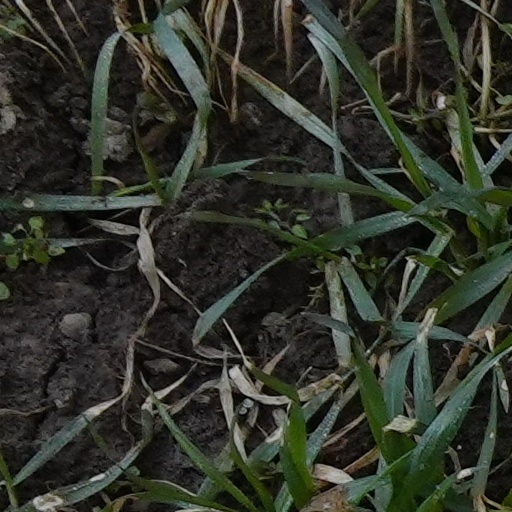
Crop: wheat